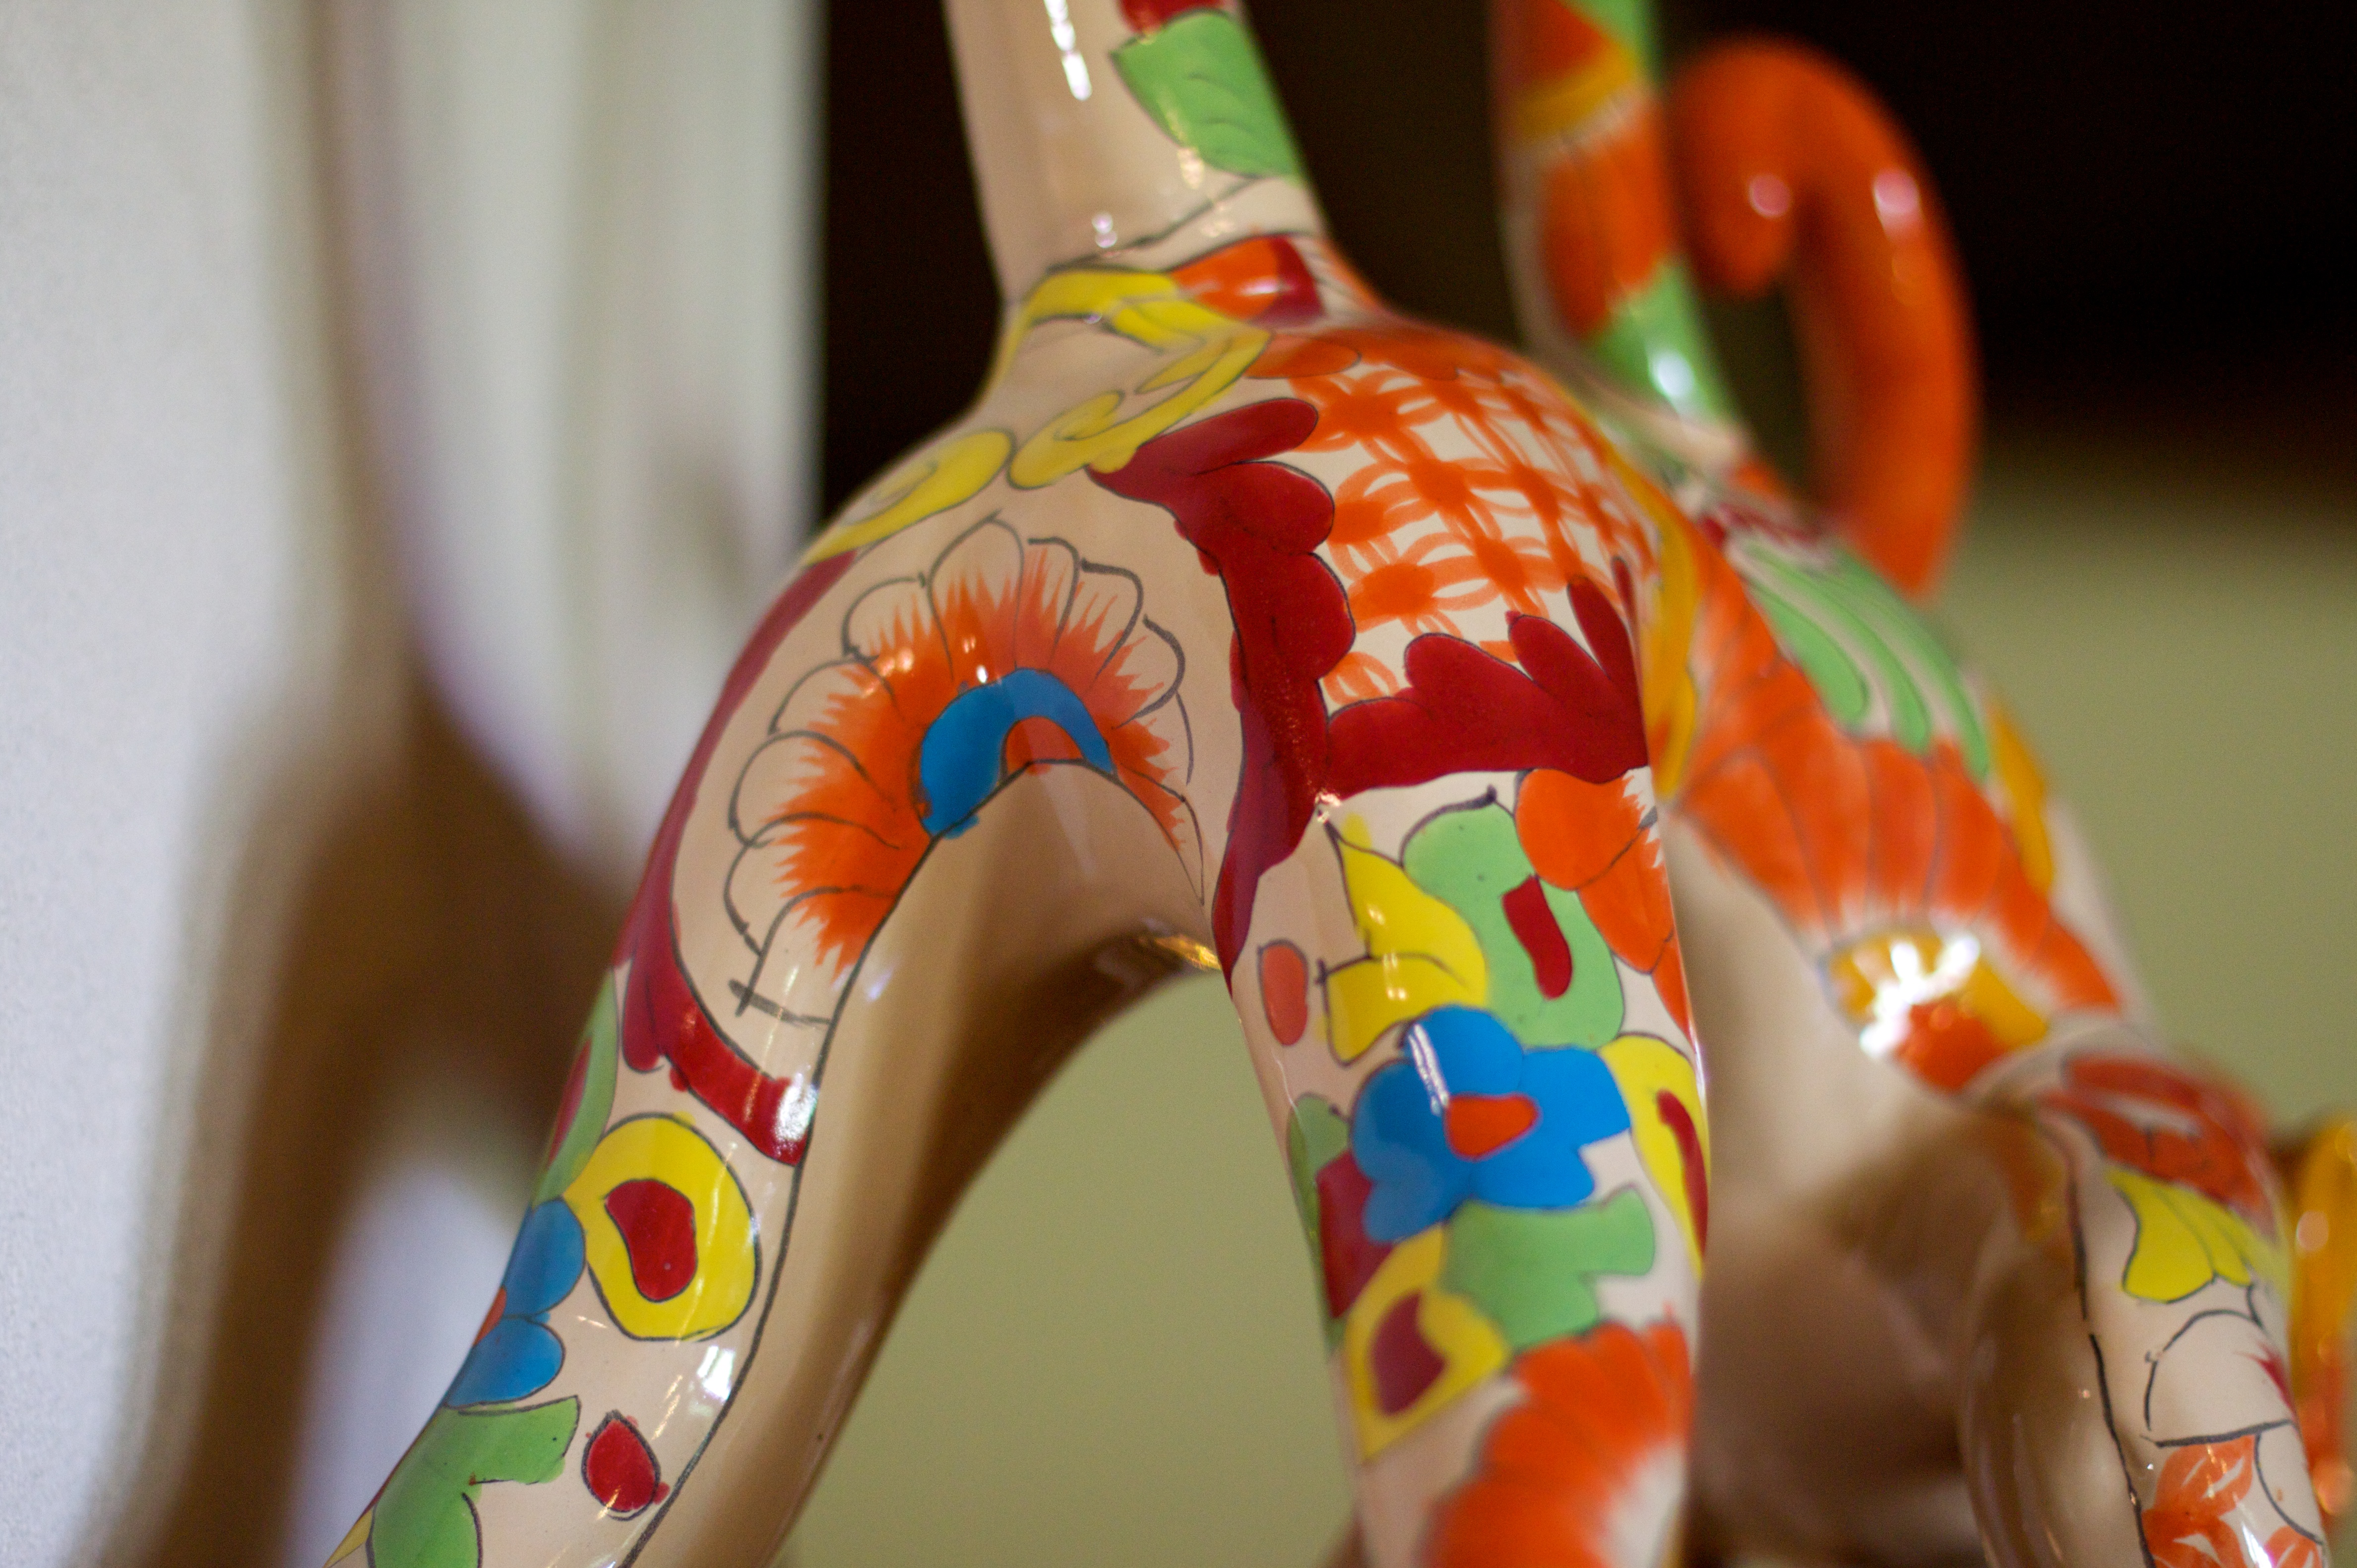
food, color, toy, winslow, laposada